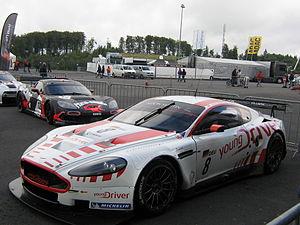
Fischer Racing, est une écurie allemande de sport automobile basée à Paderborn et fondée par Erhard Fischer en 2005. Elle participe ou a participé à divers championnats de Grand Tourisme dont principalement l'ADAC GT Masters.